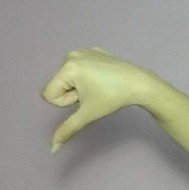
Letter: waw